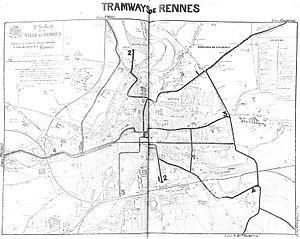
Plan du réseau des tramways de Rennes en 1928
Le tramway de Rennes est un ancien réseau de tramway urbain et interurbain à voie métrique, exploité entre 1897 et 1952 par les Tramways électriques rennais pour le compte de la Compagnie de l'Ouest Électrique. Le réseau de tramway créé alors est la base du système actuel de transport et communication à Rennes. Bien que la métropole rennaise ait opté à la fin du XXᵉ siècle pour un métro et des bus à haut niveau de service, la réimplantation d’un tramway dans la ville revient régulièrement dans les médias.